Porthall

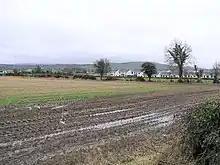
Porthall on a wet day, January 2006

Meanwhile, back at the battle site Calvagh and his men were in high spirits and enjoying the spoils of war. In the morning when the booty was being divided up Con (son of Calvagh) got as his portion eighty horses, the prize of all the horses was Shane O'Neill’s (son of John) own horse called ‘The Son of the Eagle’. It is said that the spoils from the battle were the most from any battle between the O’Neills and O’Donnells.